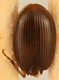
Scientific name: Synuchus impunctatus
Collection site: Bartlett Experimental Forest NEON (BART), plot BART_079